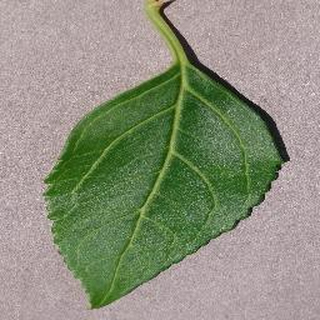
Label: healthy_cherry